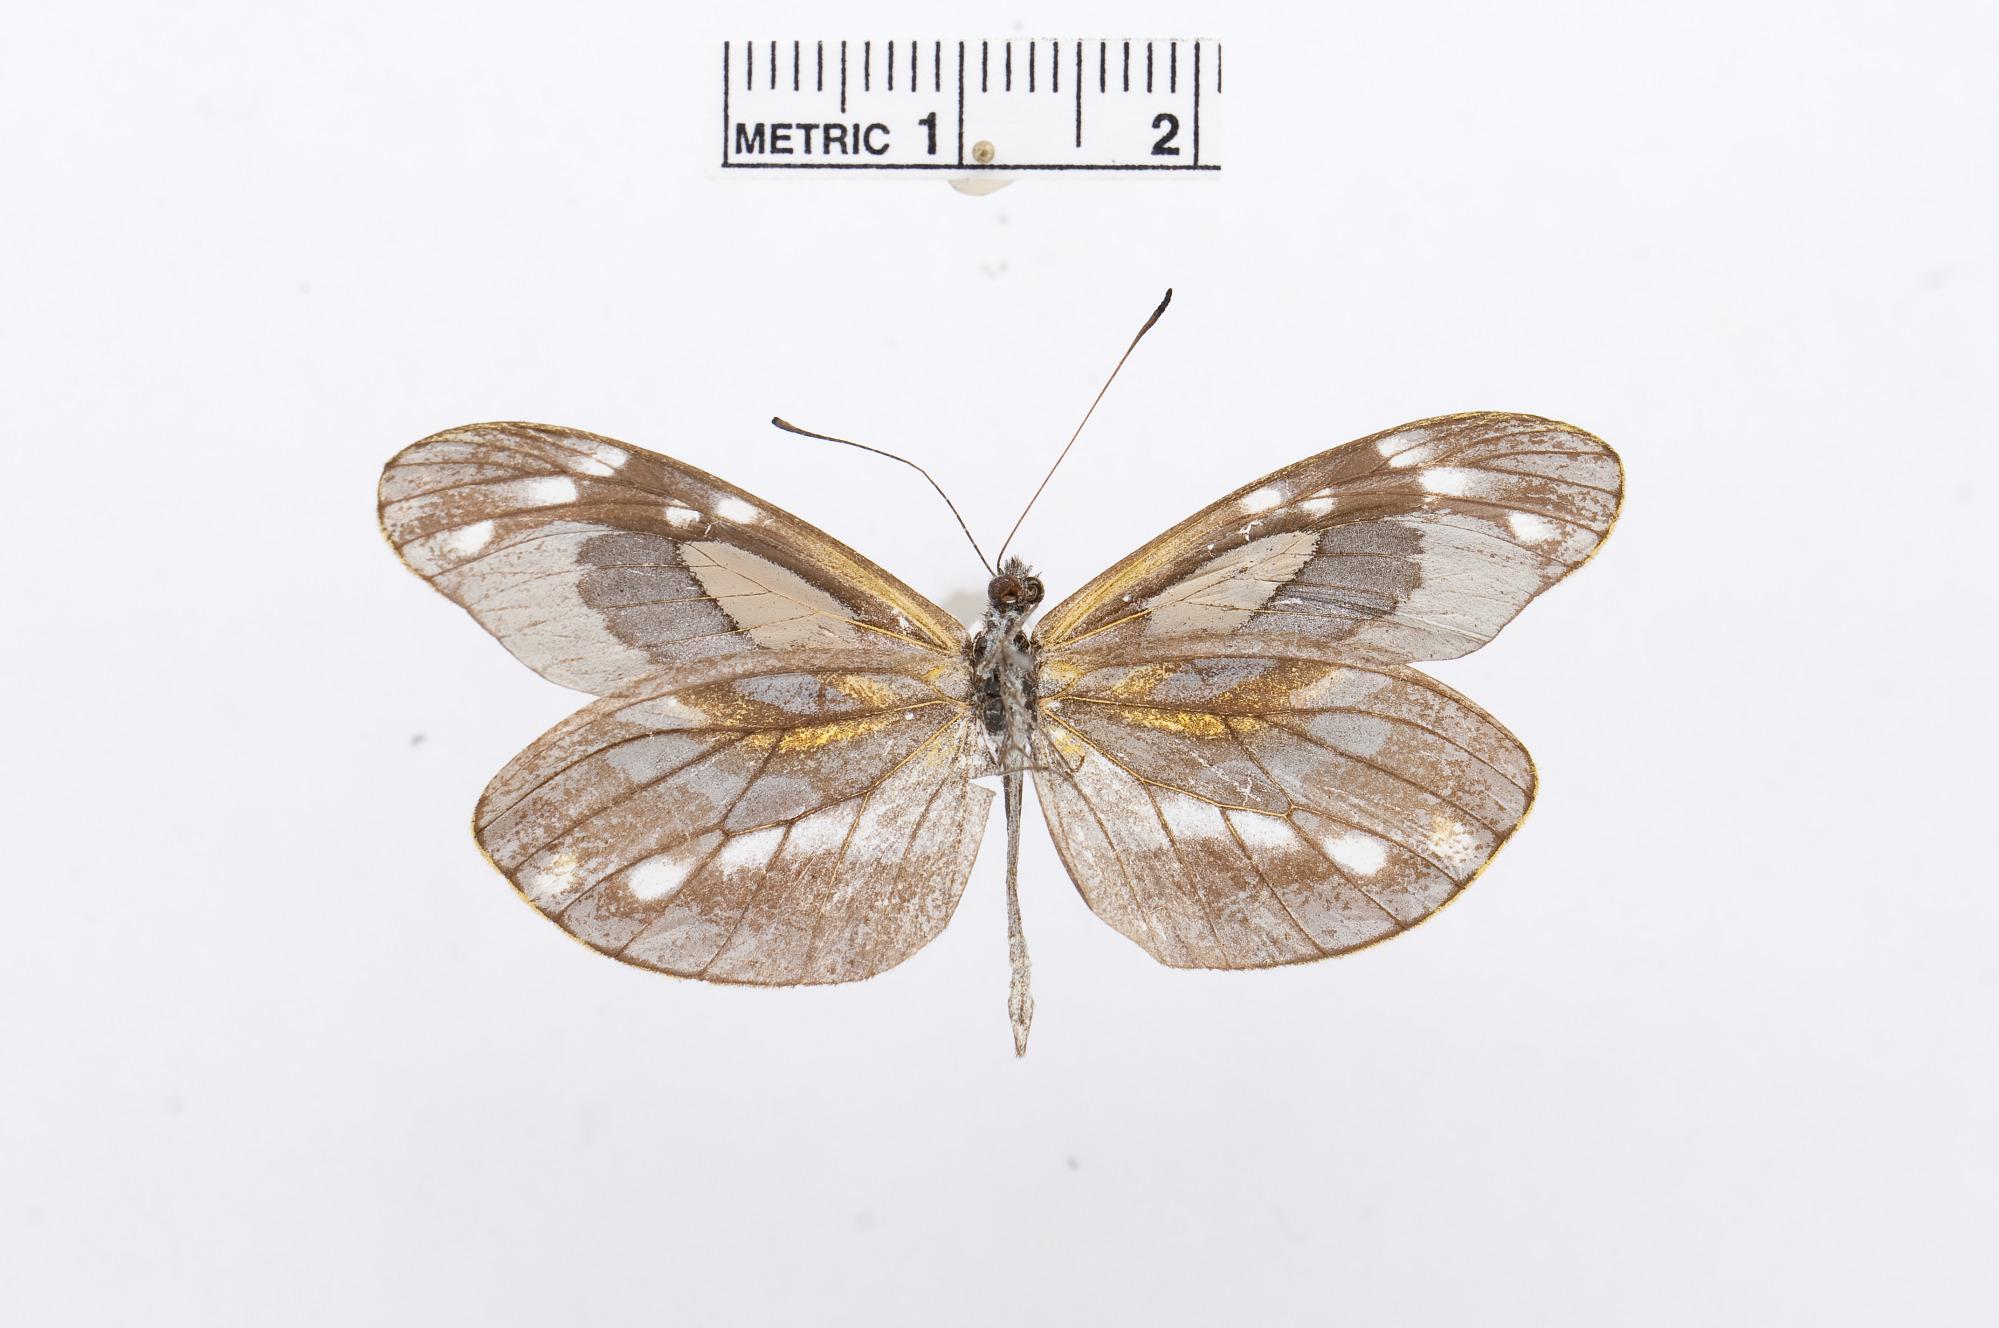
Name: Dismorphia teresa
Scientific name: Dismorphia teresa
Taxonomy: Animalia, Arthropoda, Hexapoda, Insecta, Lepidoptera, Pieridae, Dismorphiinae